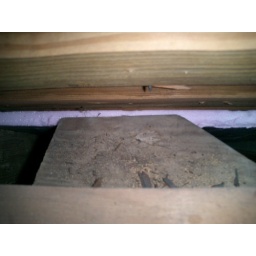
This is the insulation I added above the bedroom in a small cape house